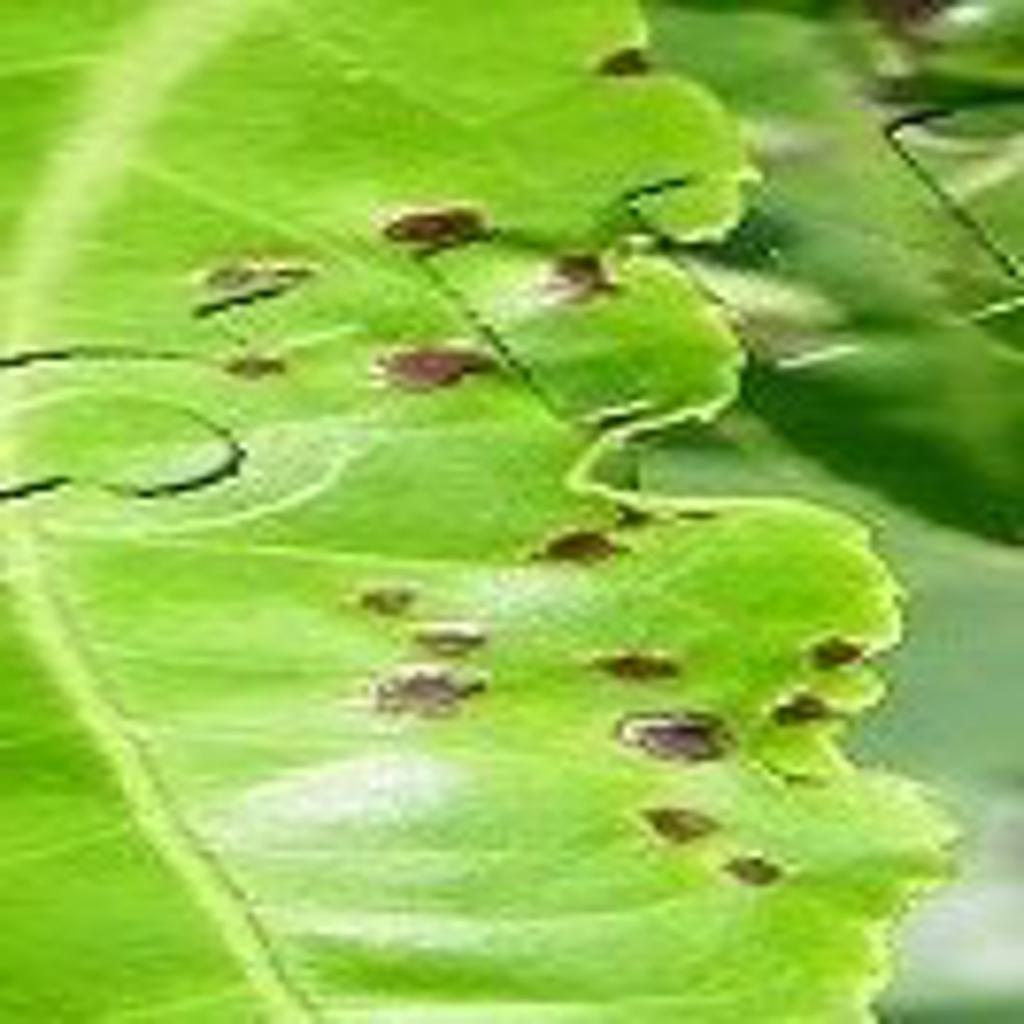
Label: Tea red scab